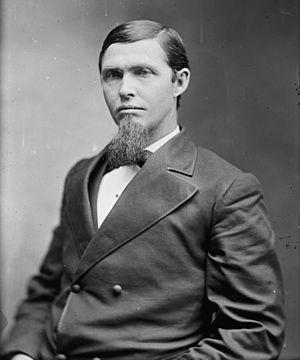
Depuis son admission à l'Union, le 29 janvier 1861, l'État du Kansas élit deux sénateurs, membres du Sénat fédéral.